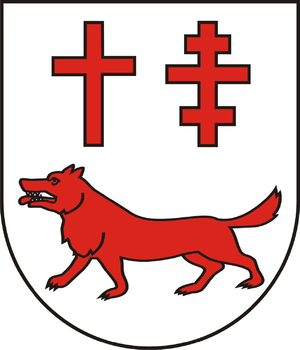
Lelkowo est une gmina rurale du powiat de Braniewo, Varmie-Mazurie, dans le nord de la Pologne, à la frontière avec la Russie. Son siège est le village de Lelkowo, qui se situe environ 27 km à l'est de Braniewo et 64 km au nord de la capitale régionale Olsztyn.